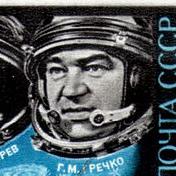
Age: 43